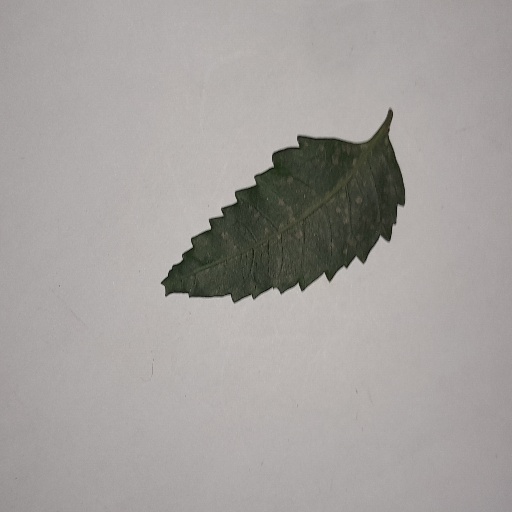
Species: Neem
Leaf condition: Powdery Mildew